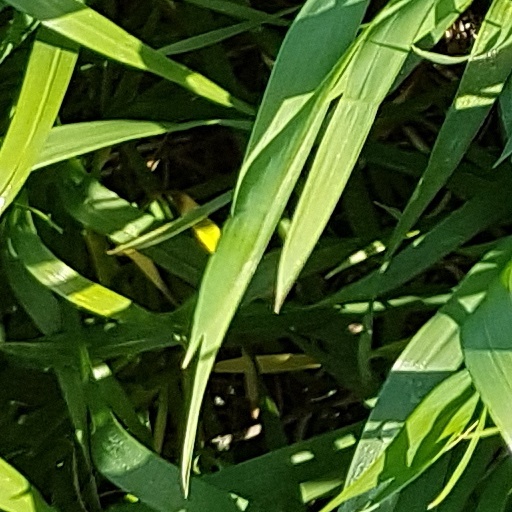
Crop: wheat